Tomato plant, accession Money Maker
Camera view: vertical (180 deg); turntable rotation: 270 degrees
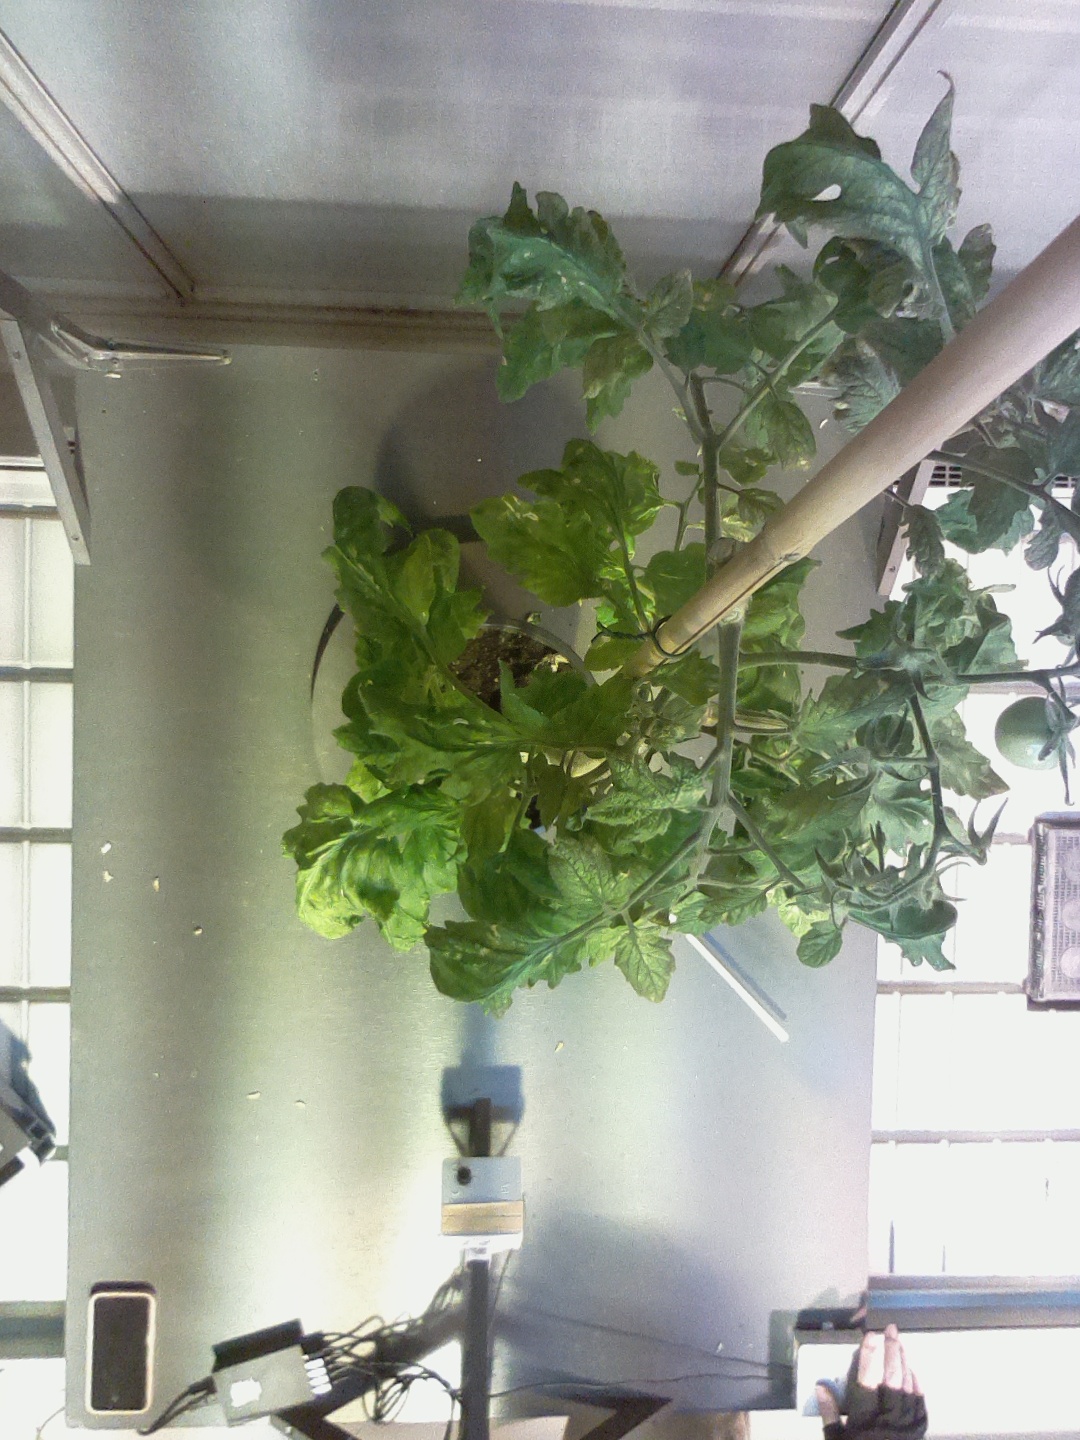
BBCH growth stage 73: 30%-40% of final fruit size